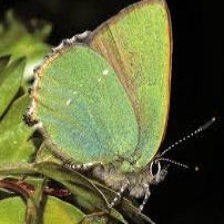
Species: GREEN HAIRSTREAK
Butterfly family (ImageNet category): lycaenid_butterfly